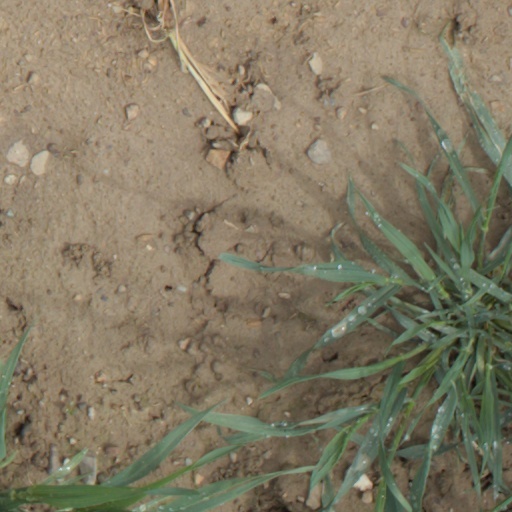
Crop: wheat